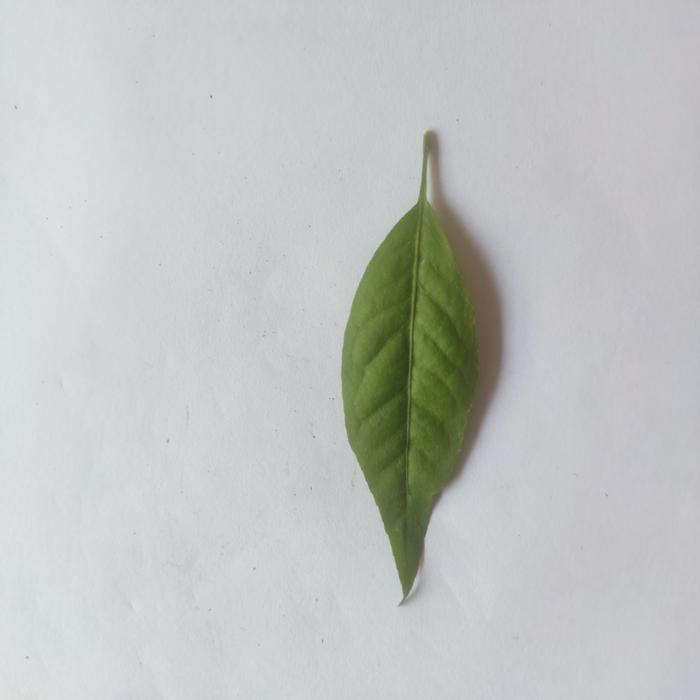
Crop: Aegle Marmelos
Leaf condition: Healthy_Leaf